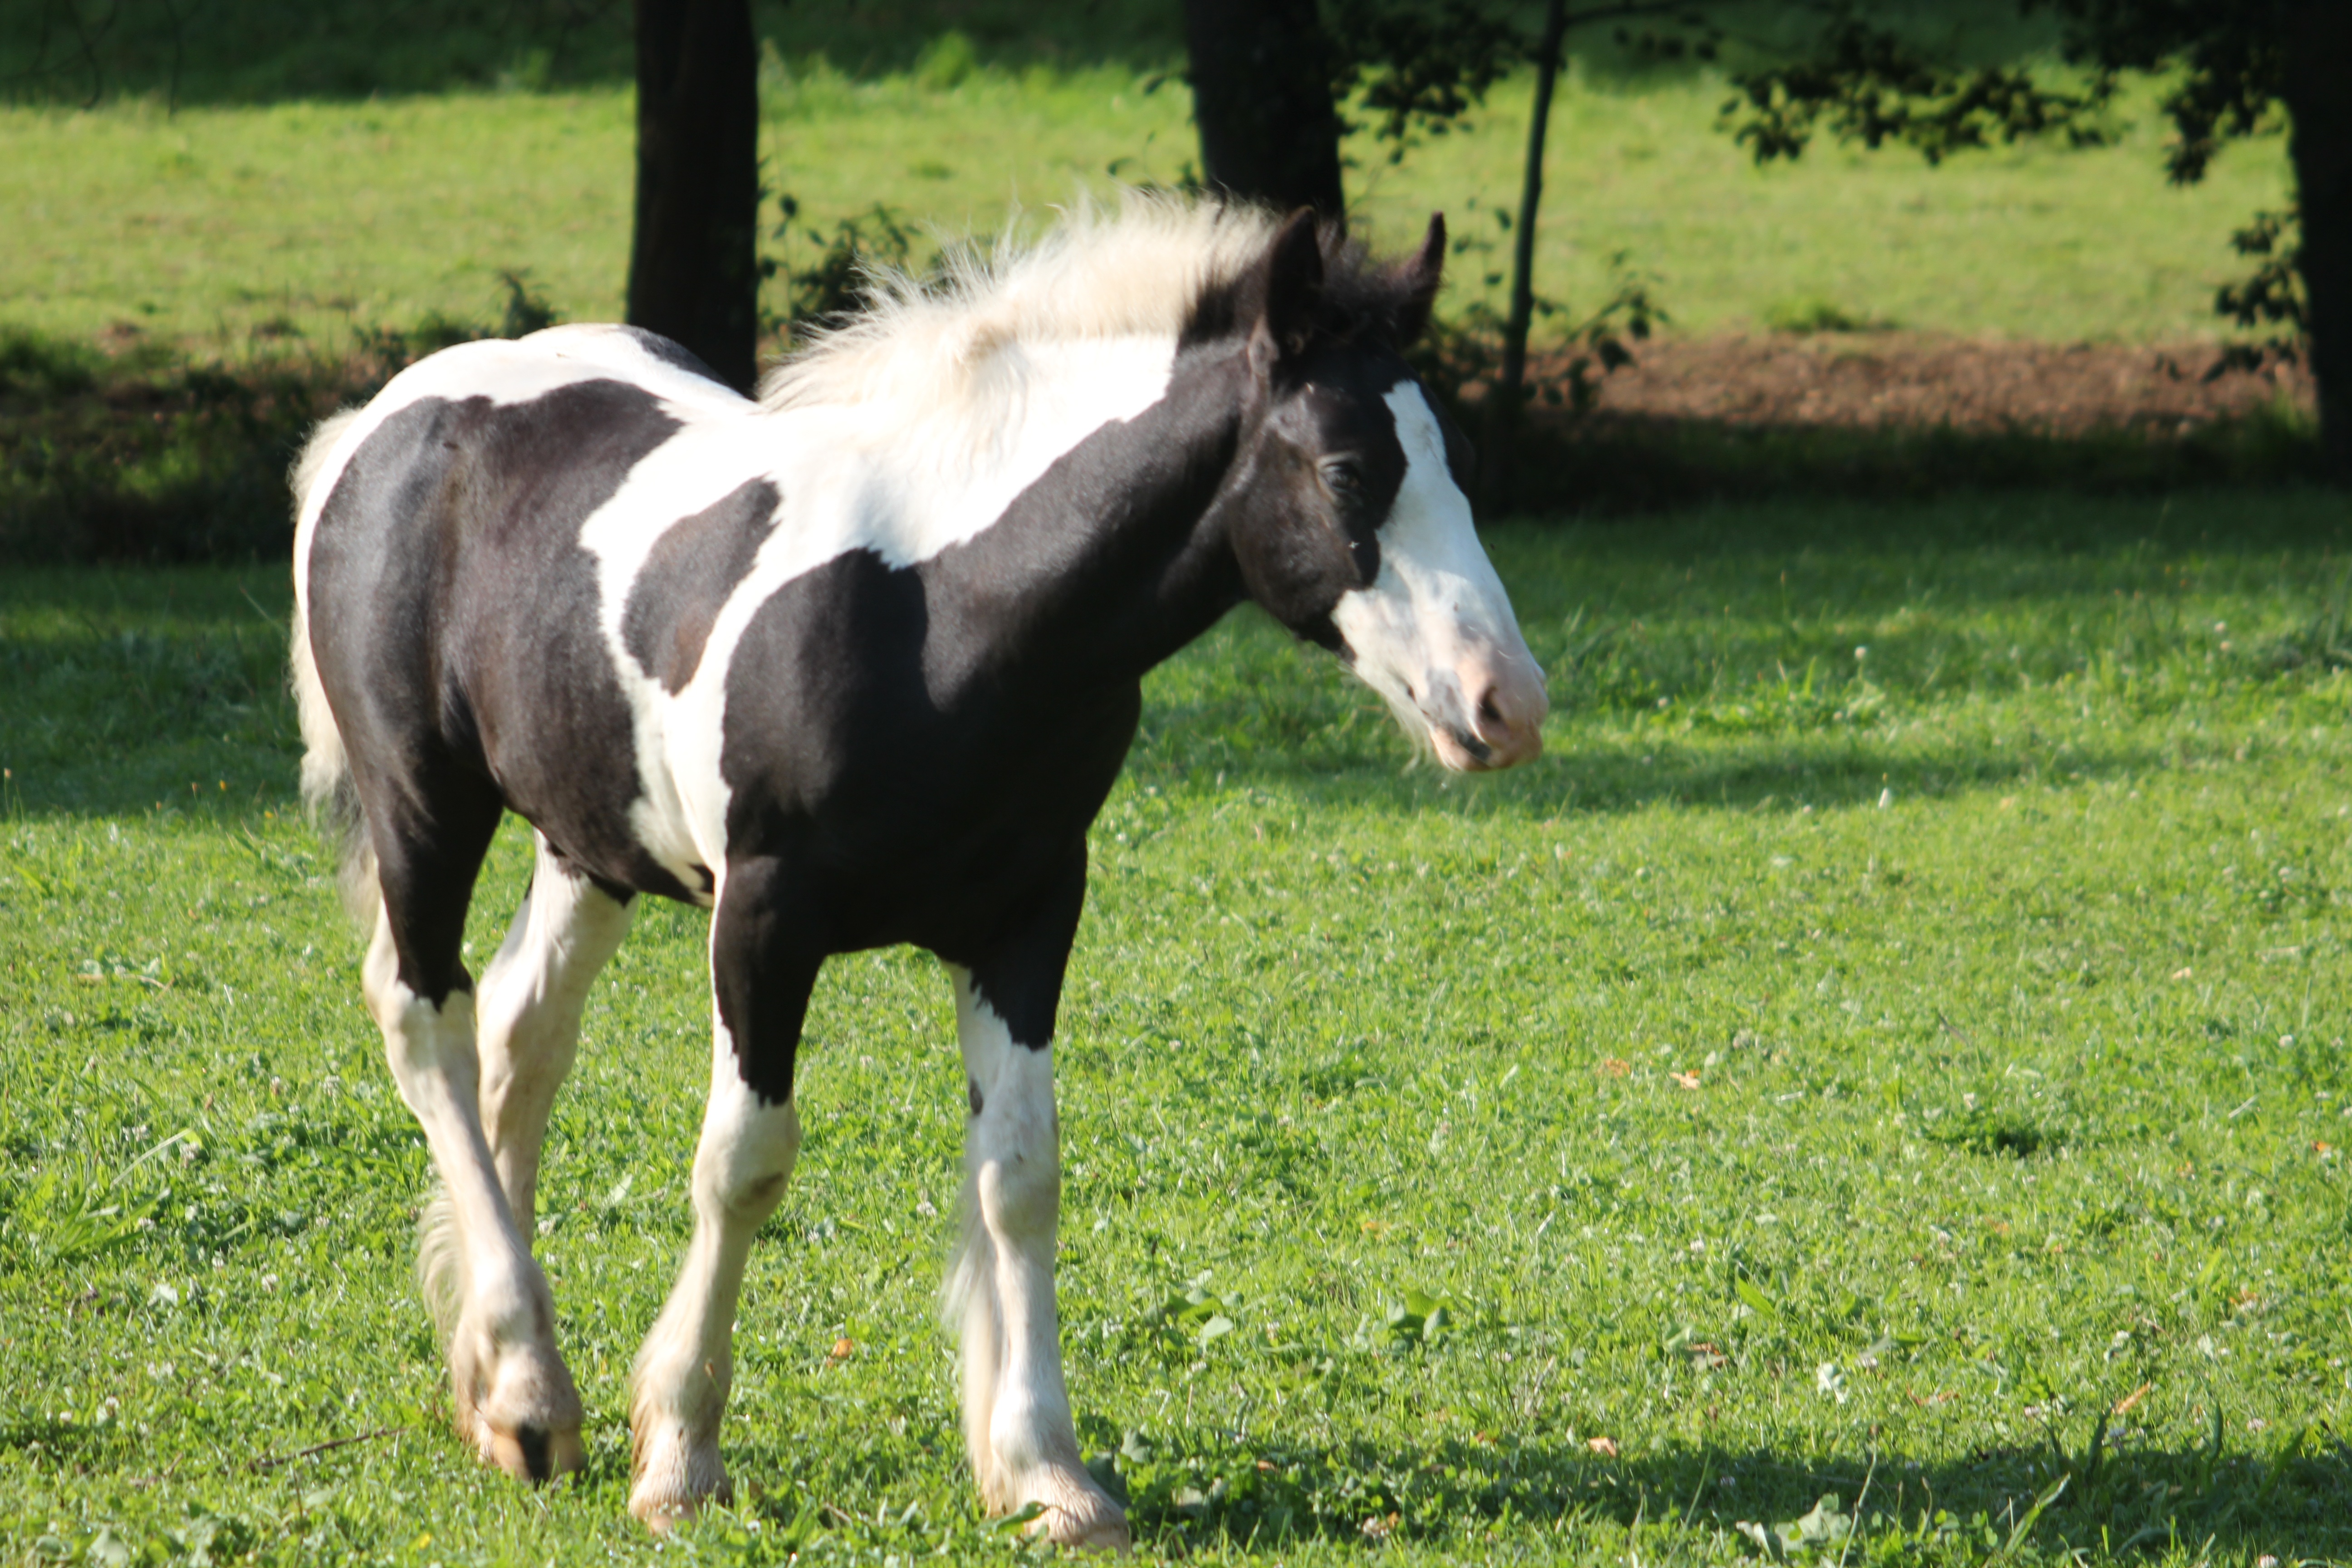
grass, meadow, pasture, grazing, horse, mammal, stallion, mane, vertebrate, mare, curious, foal, colt, young animal, horse like mammal, mustang horse